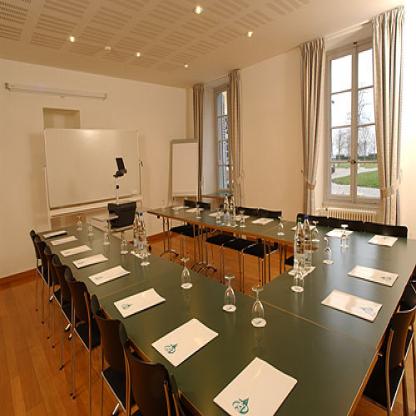
Scene: Indoor